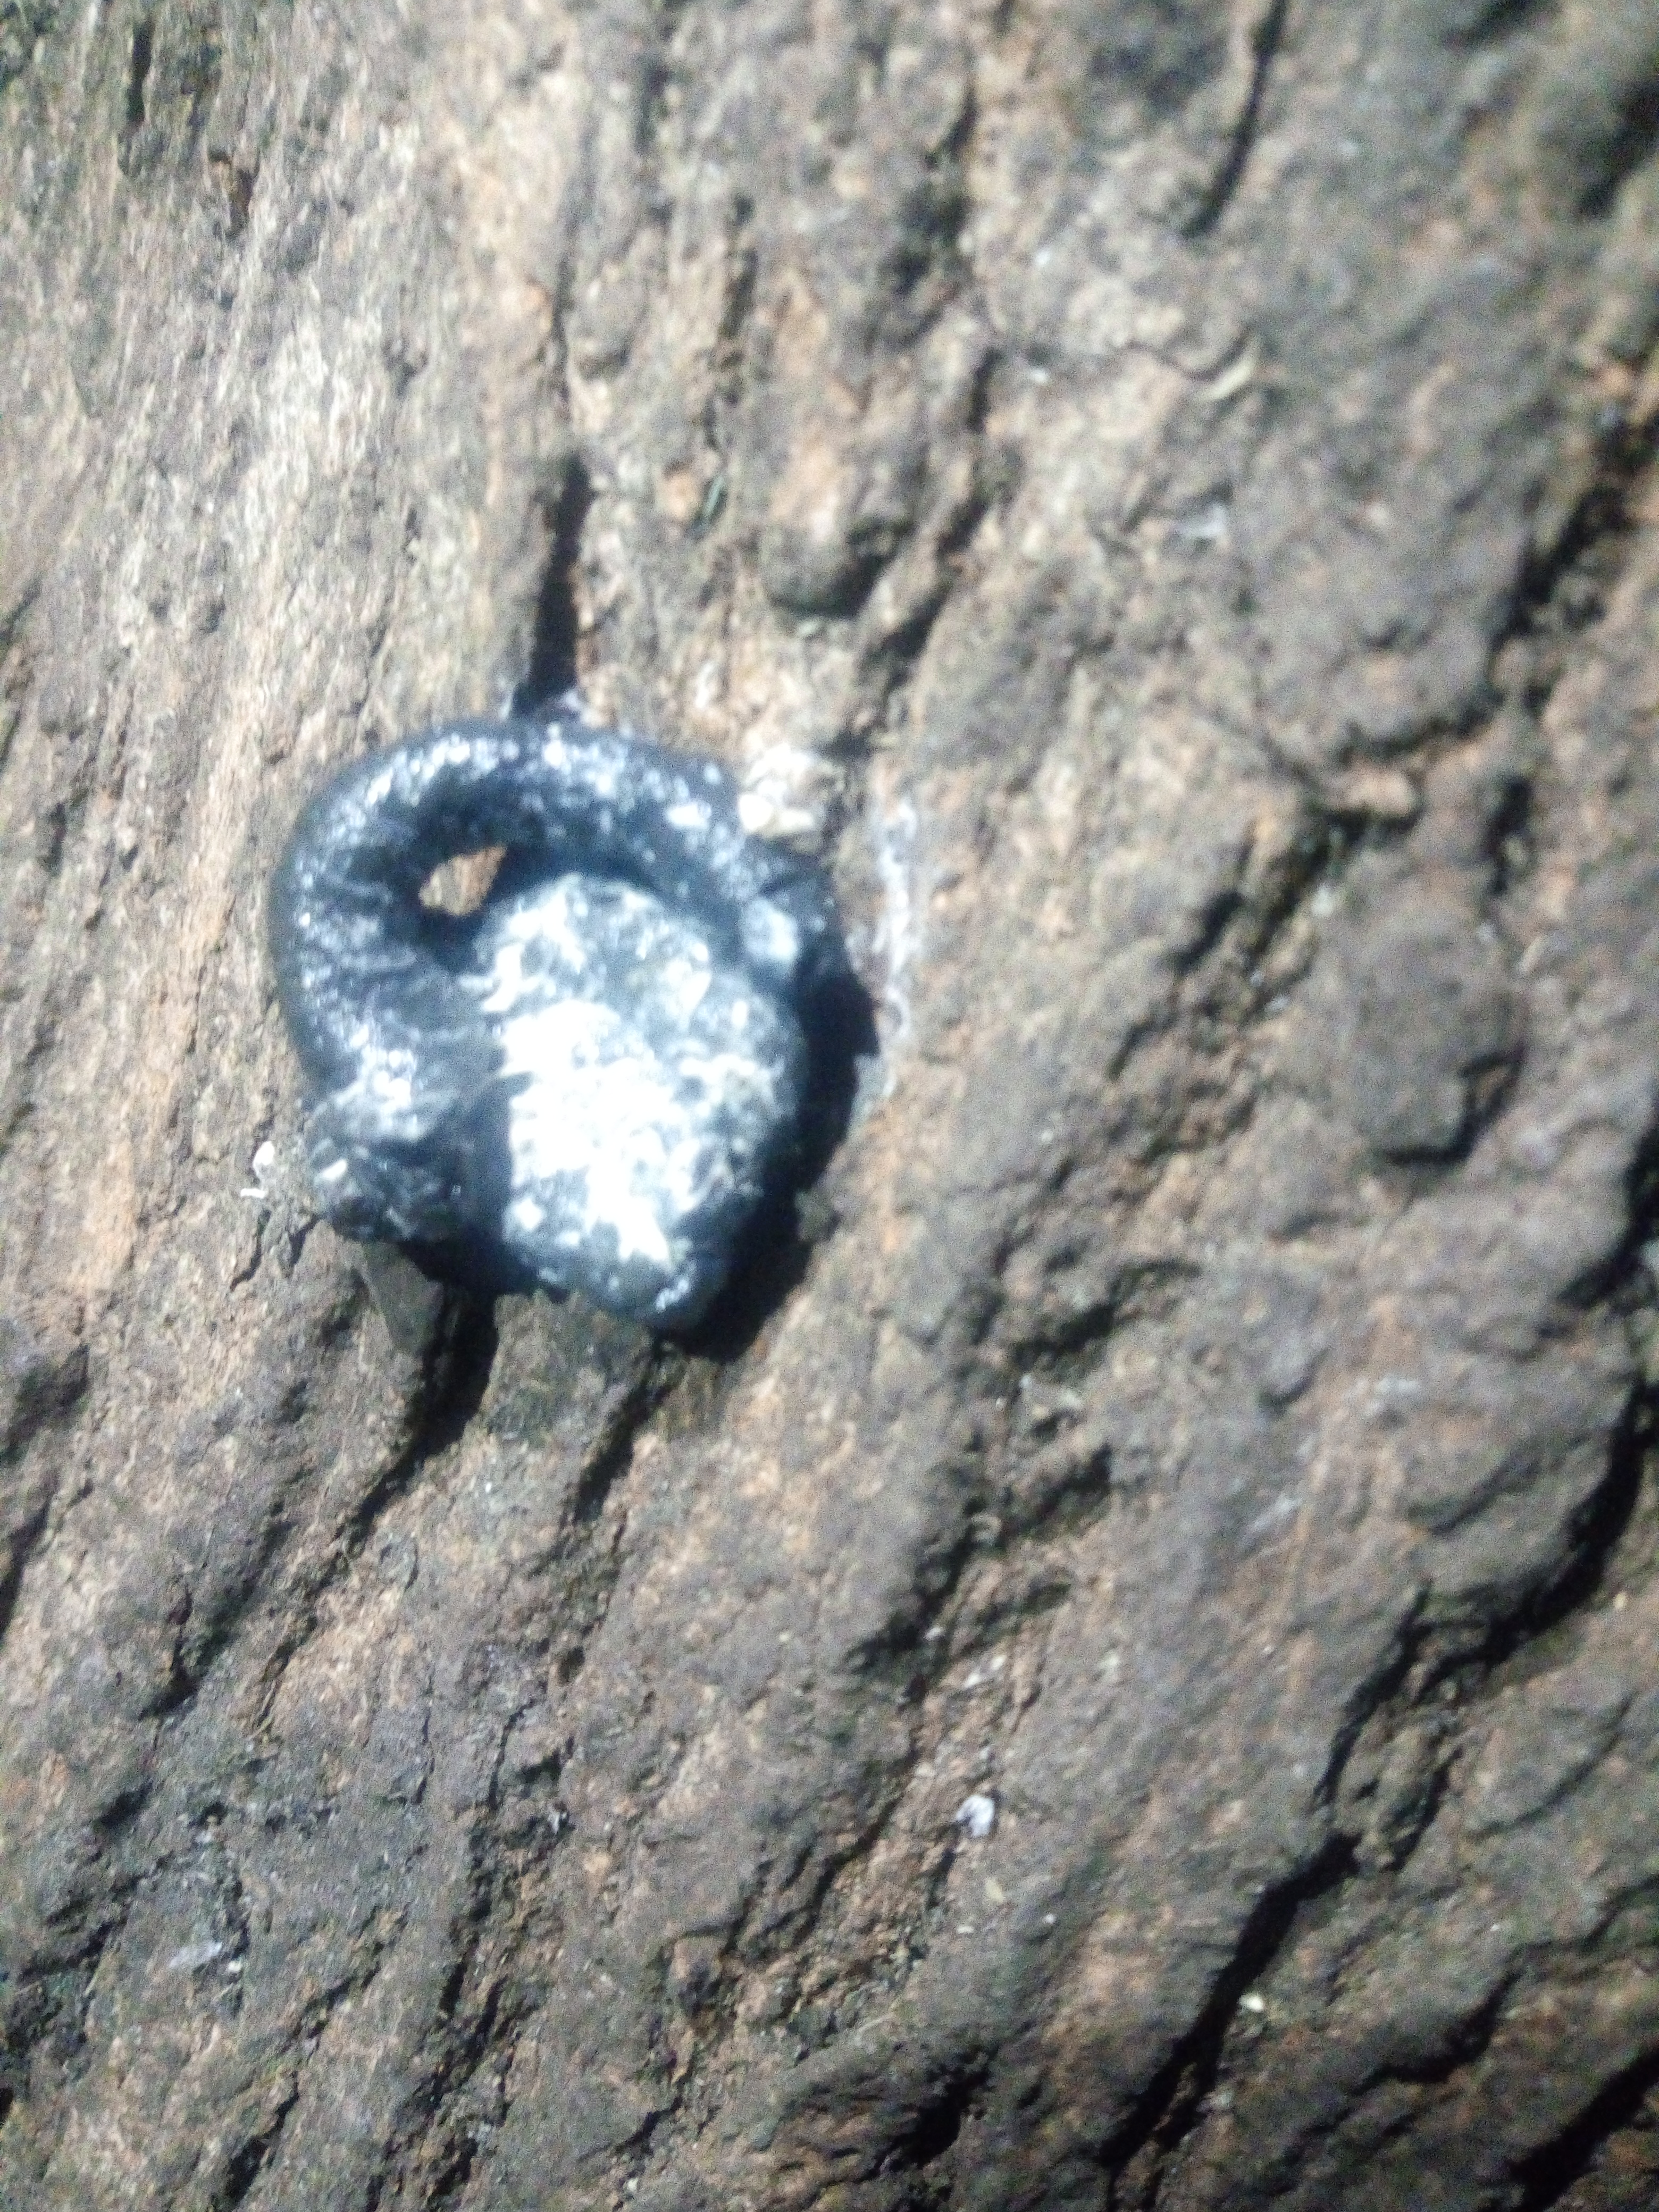
PCR-confirmed diagnosis: Healthy